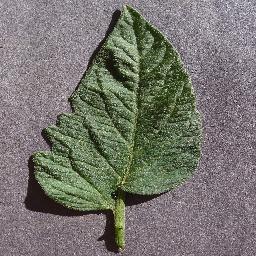
Label: Tomato___healthy